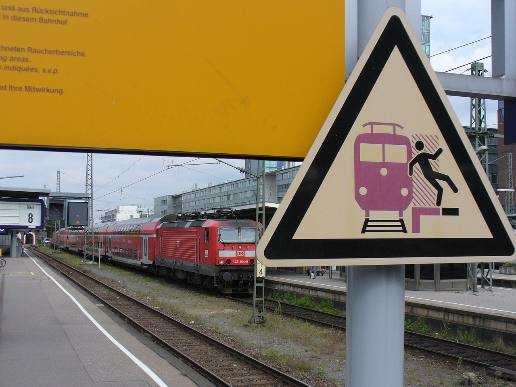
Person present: No